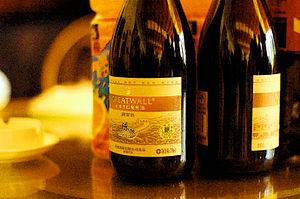
Deux bouteilles de la GreatWall Co 长城
La viticulture en Chine est restée un secteur économique modeste orienté vers la production de raisins de table jusque dans les années 1980, mais depuis, la plantation de vignes sur de grandes surfaces a haussé ce pays parmi les acteurs importants de la filière.